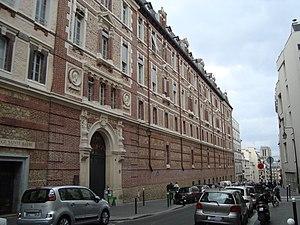
Cet article recense les monuments historiques du 5ᵉ arrondissement de Paris, en France.
Le collège Sainte-Barbe était un établissement scolaire parisien fondé en 1460 sur la montagne Sainte-Geneviève et situé rue Valette. Il était jusqu'en juin 1999, date de sa fermeture, le plus « vieux » collège de Paris. Ses bâtiments, construits par Ernest Lheureux et réhabilités par Antoine Stinco, accueillent depuis février 2009 une bibliothèque universitaire.
Cet article dresse la liste des collèges et lycées de Paris.